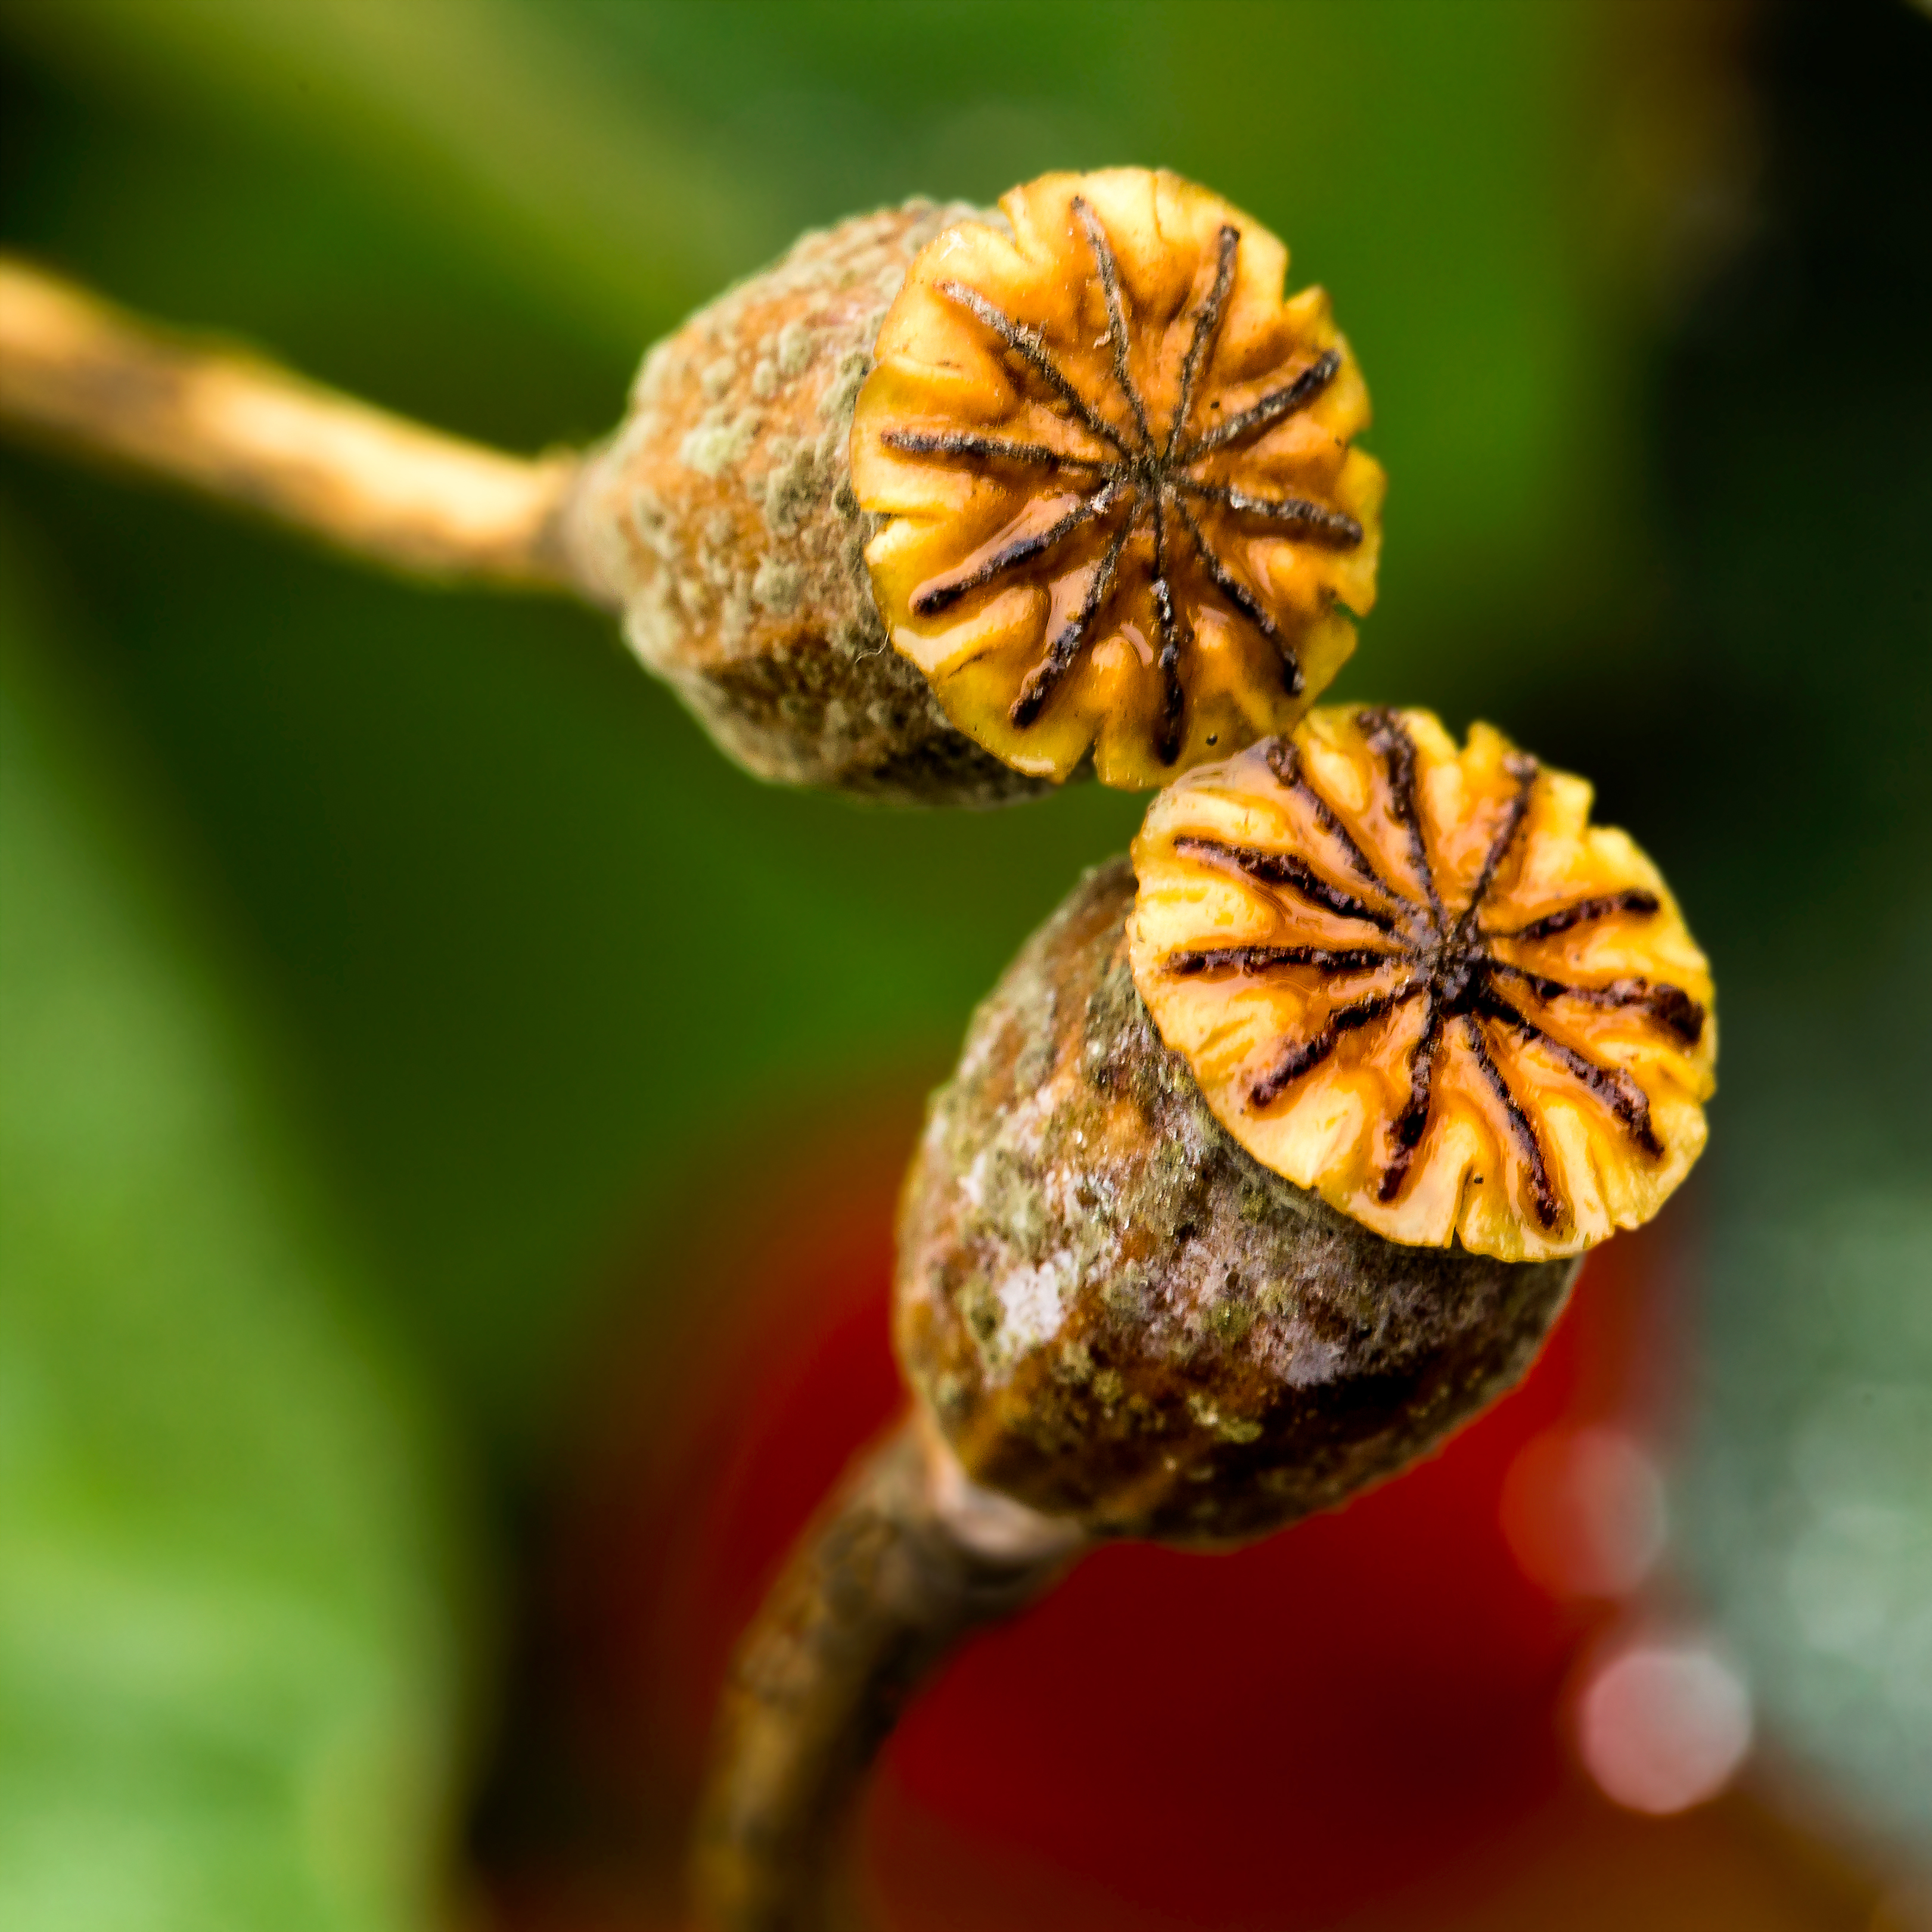
tree, nature, branch, plant, photography, leaf, flower, food, green, produce, macro, autumn, botany, two, garden, flora, fauna, wildflower, close up, seedpod, bud, squareratio, thechallengegame, macro photography, flowering plant, starshape, plant stem, land plant